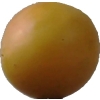
Label: cherry_wax